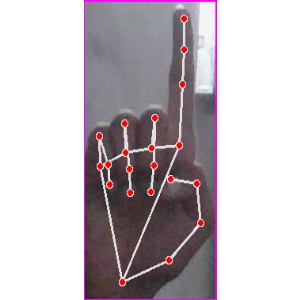
अक्षर: क